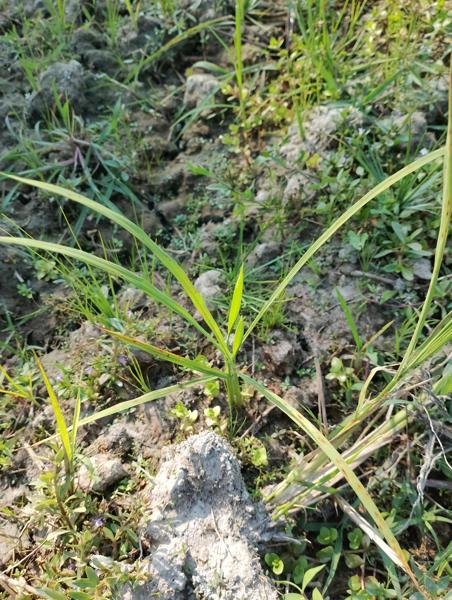
Weed species: Panicum repens